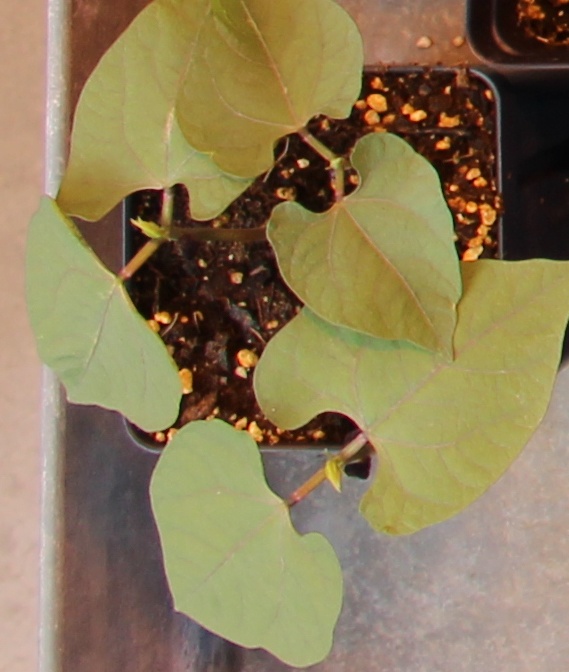
Label: Blackbean